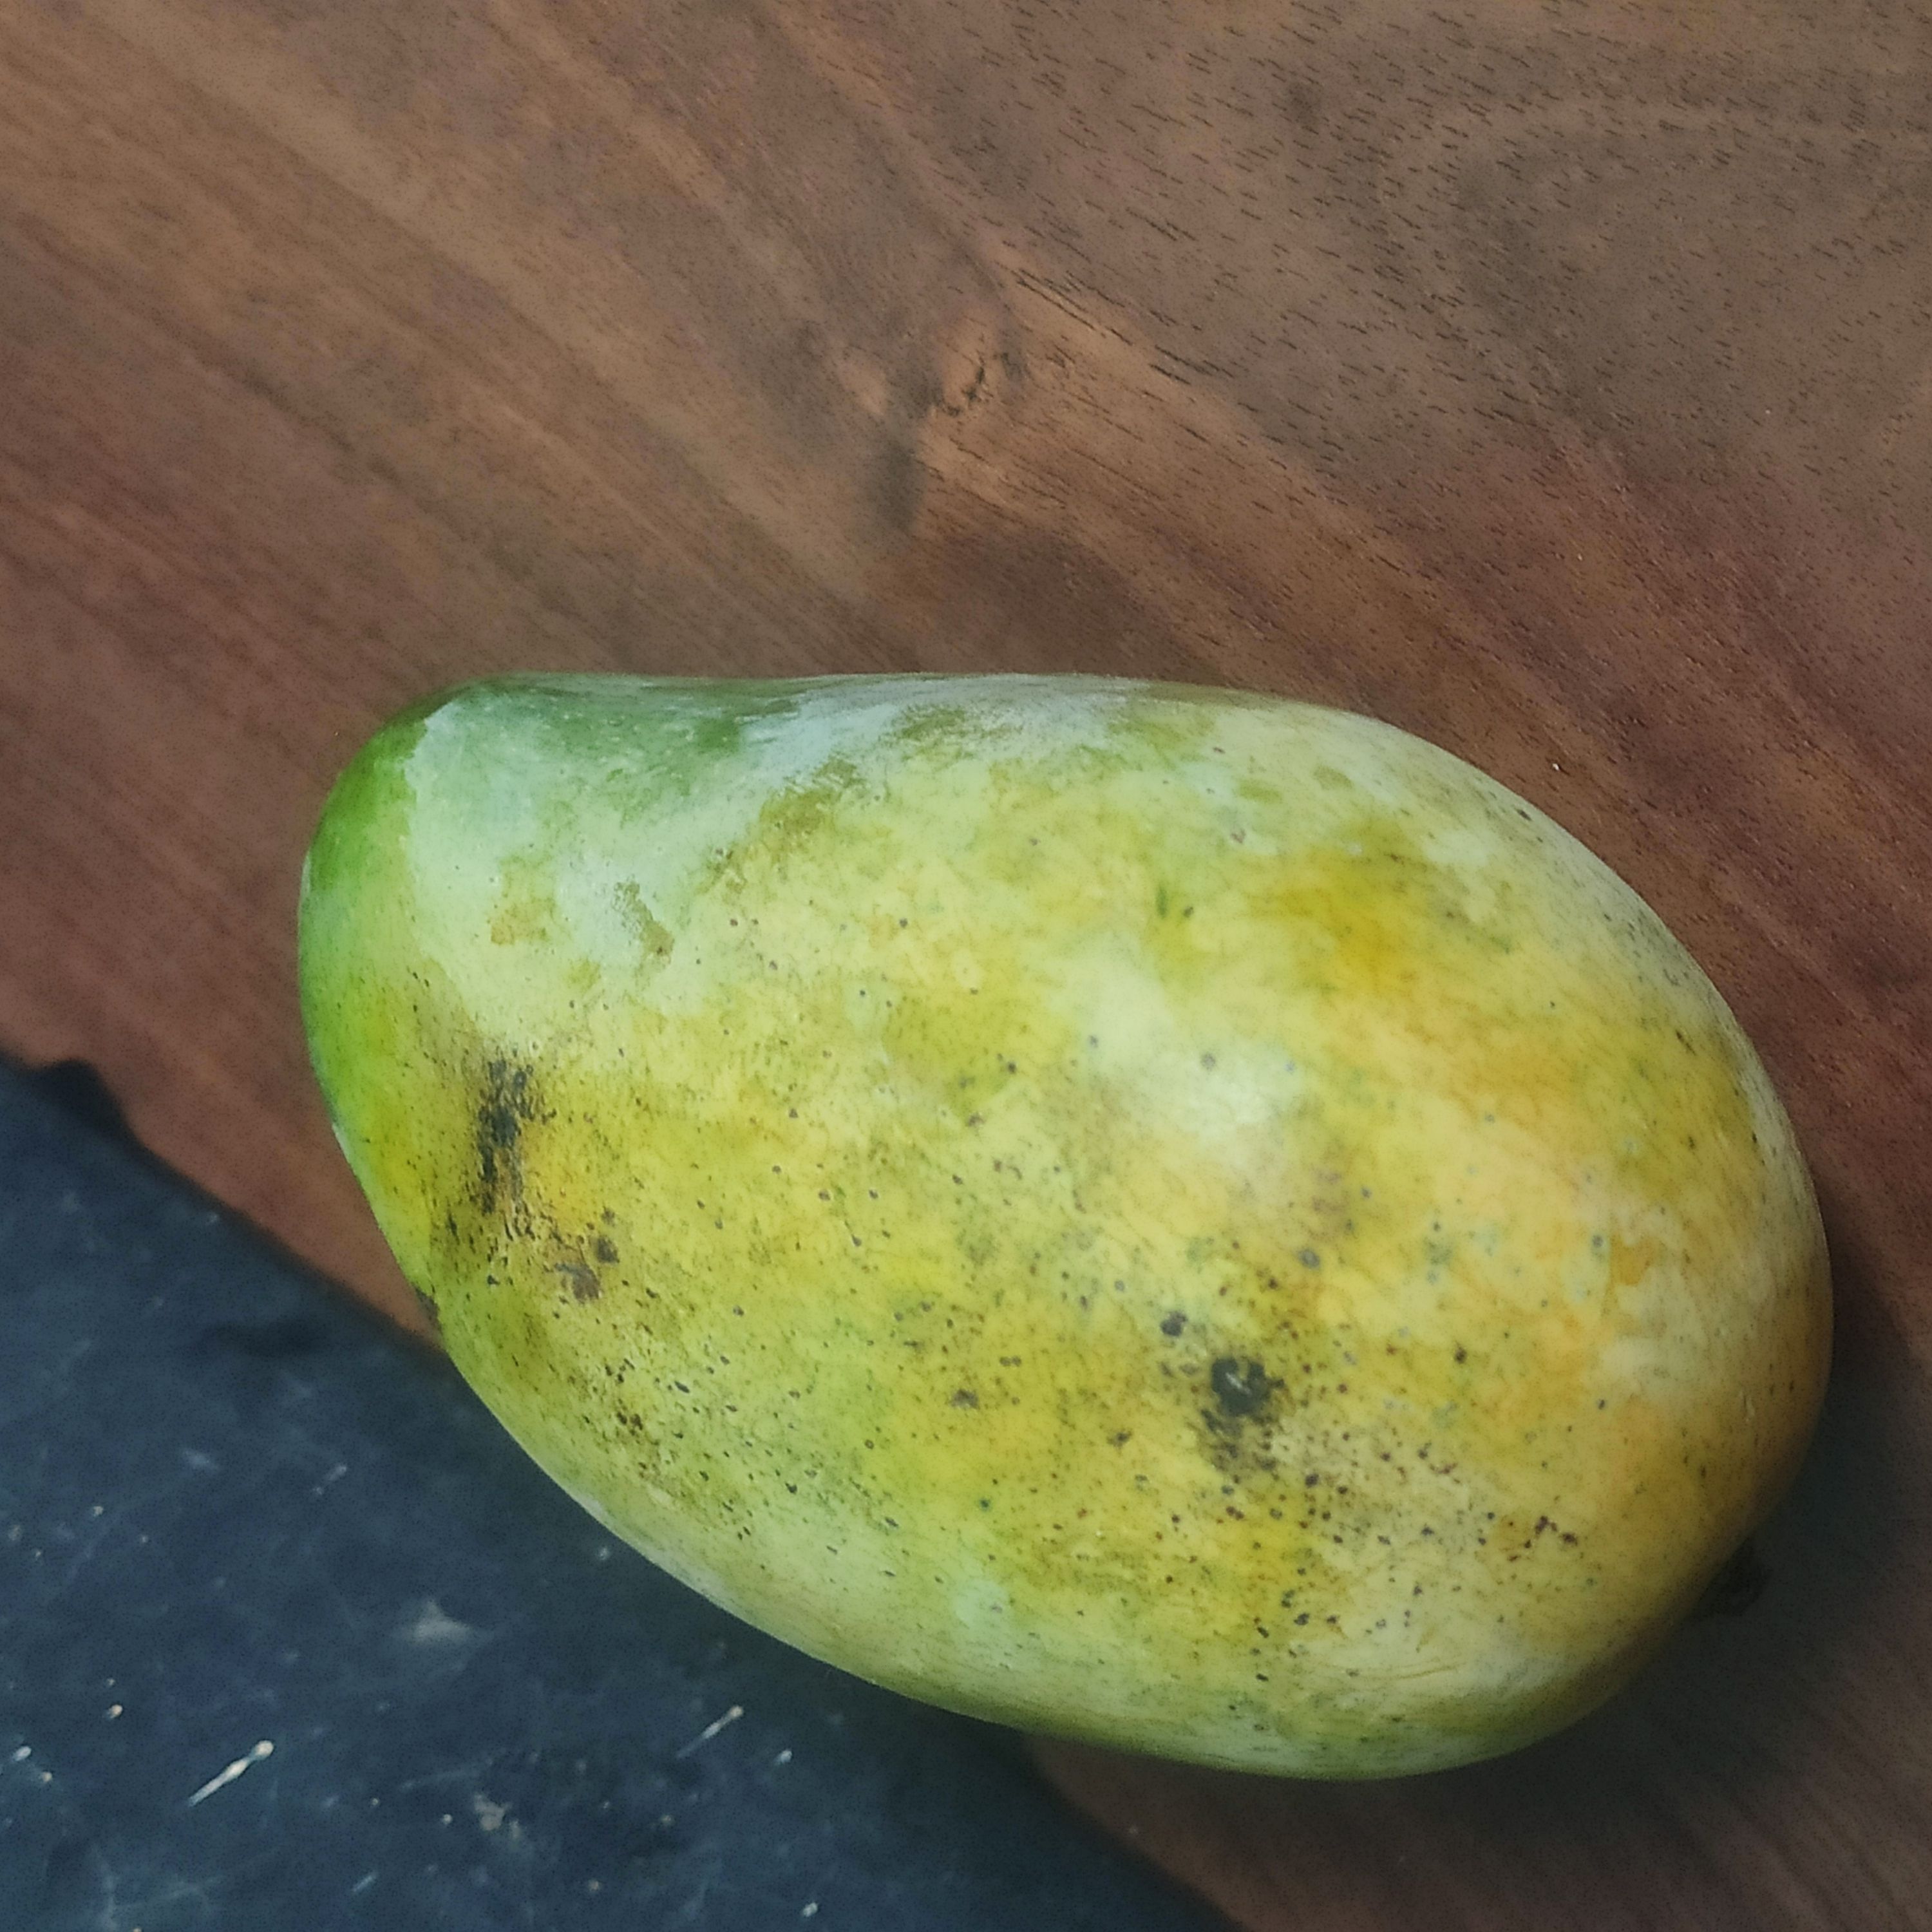
Fruit: mango
Grade: 2nd-grade